Yakusa Station

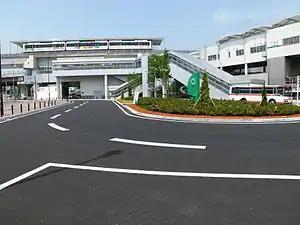
Yakusa Station in May 2007

is an interchange railway station in the city of Toyota, Aichi Prefecture, Japan, operated by the third sector Aichi Loop Railway Company, with the Aichi Rapid Transit Company as a tenant.